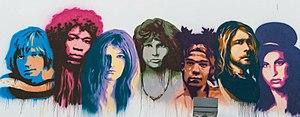
Jonathan Kis-Lev, né en 1985, est un artiste israélien et un militant pour la paix. Il est surtout connu pour ses peintures naïves colorées qui font partie de grandes collections d'art, dont celle de la Banque Leumi, l'une des plus grandes banques d'Israël.
Le club des 27, appelé aussi Forever 27 Club, 27 Club ou le Club 27, est le surnom donné à un ensemble d'artistes célèbres du rock et du blues qui ont comme point commun d'être morts à l'âge de 27 ans.